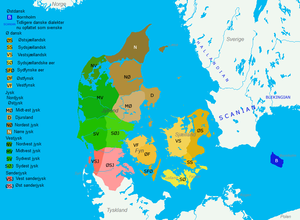
Jysk
Danske dialekter.
Et kort over danske dialekter
"Jysk består af de dialekter, man traditionelt har talt i Jylland, herunder også i Slesvig. Jysk er kendetegnet ved, at ordet for ""jeg"" hedder enten ""a"" eller ""æ"".